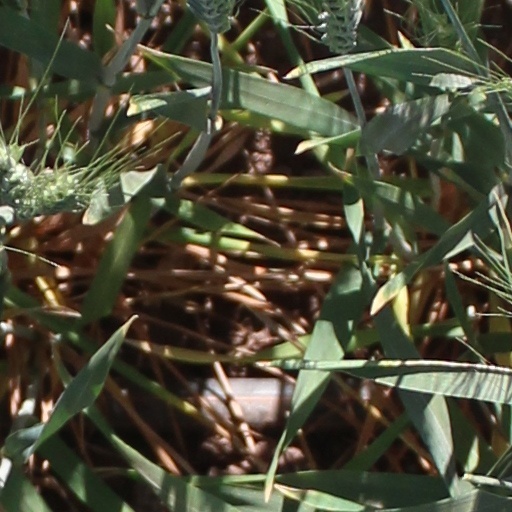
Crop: wheat